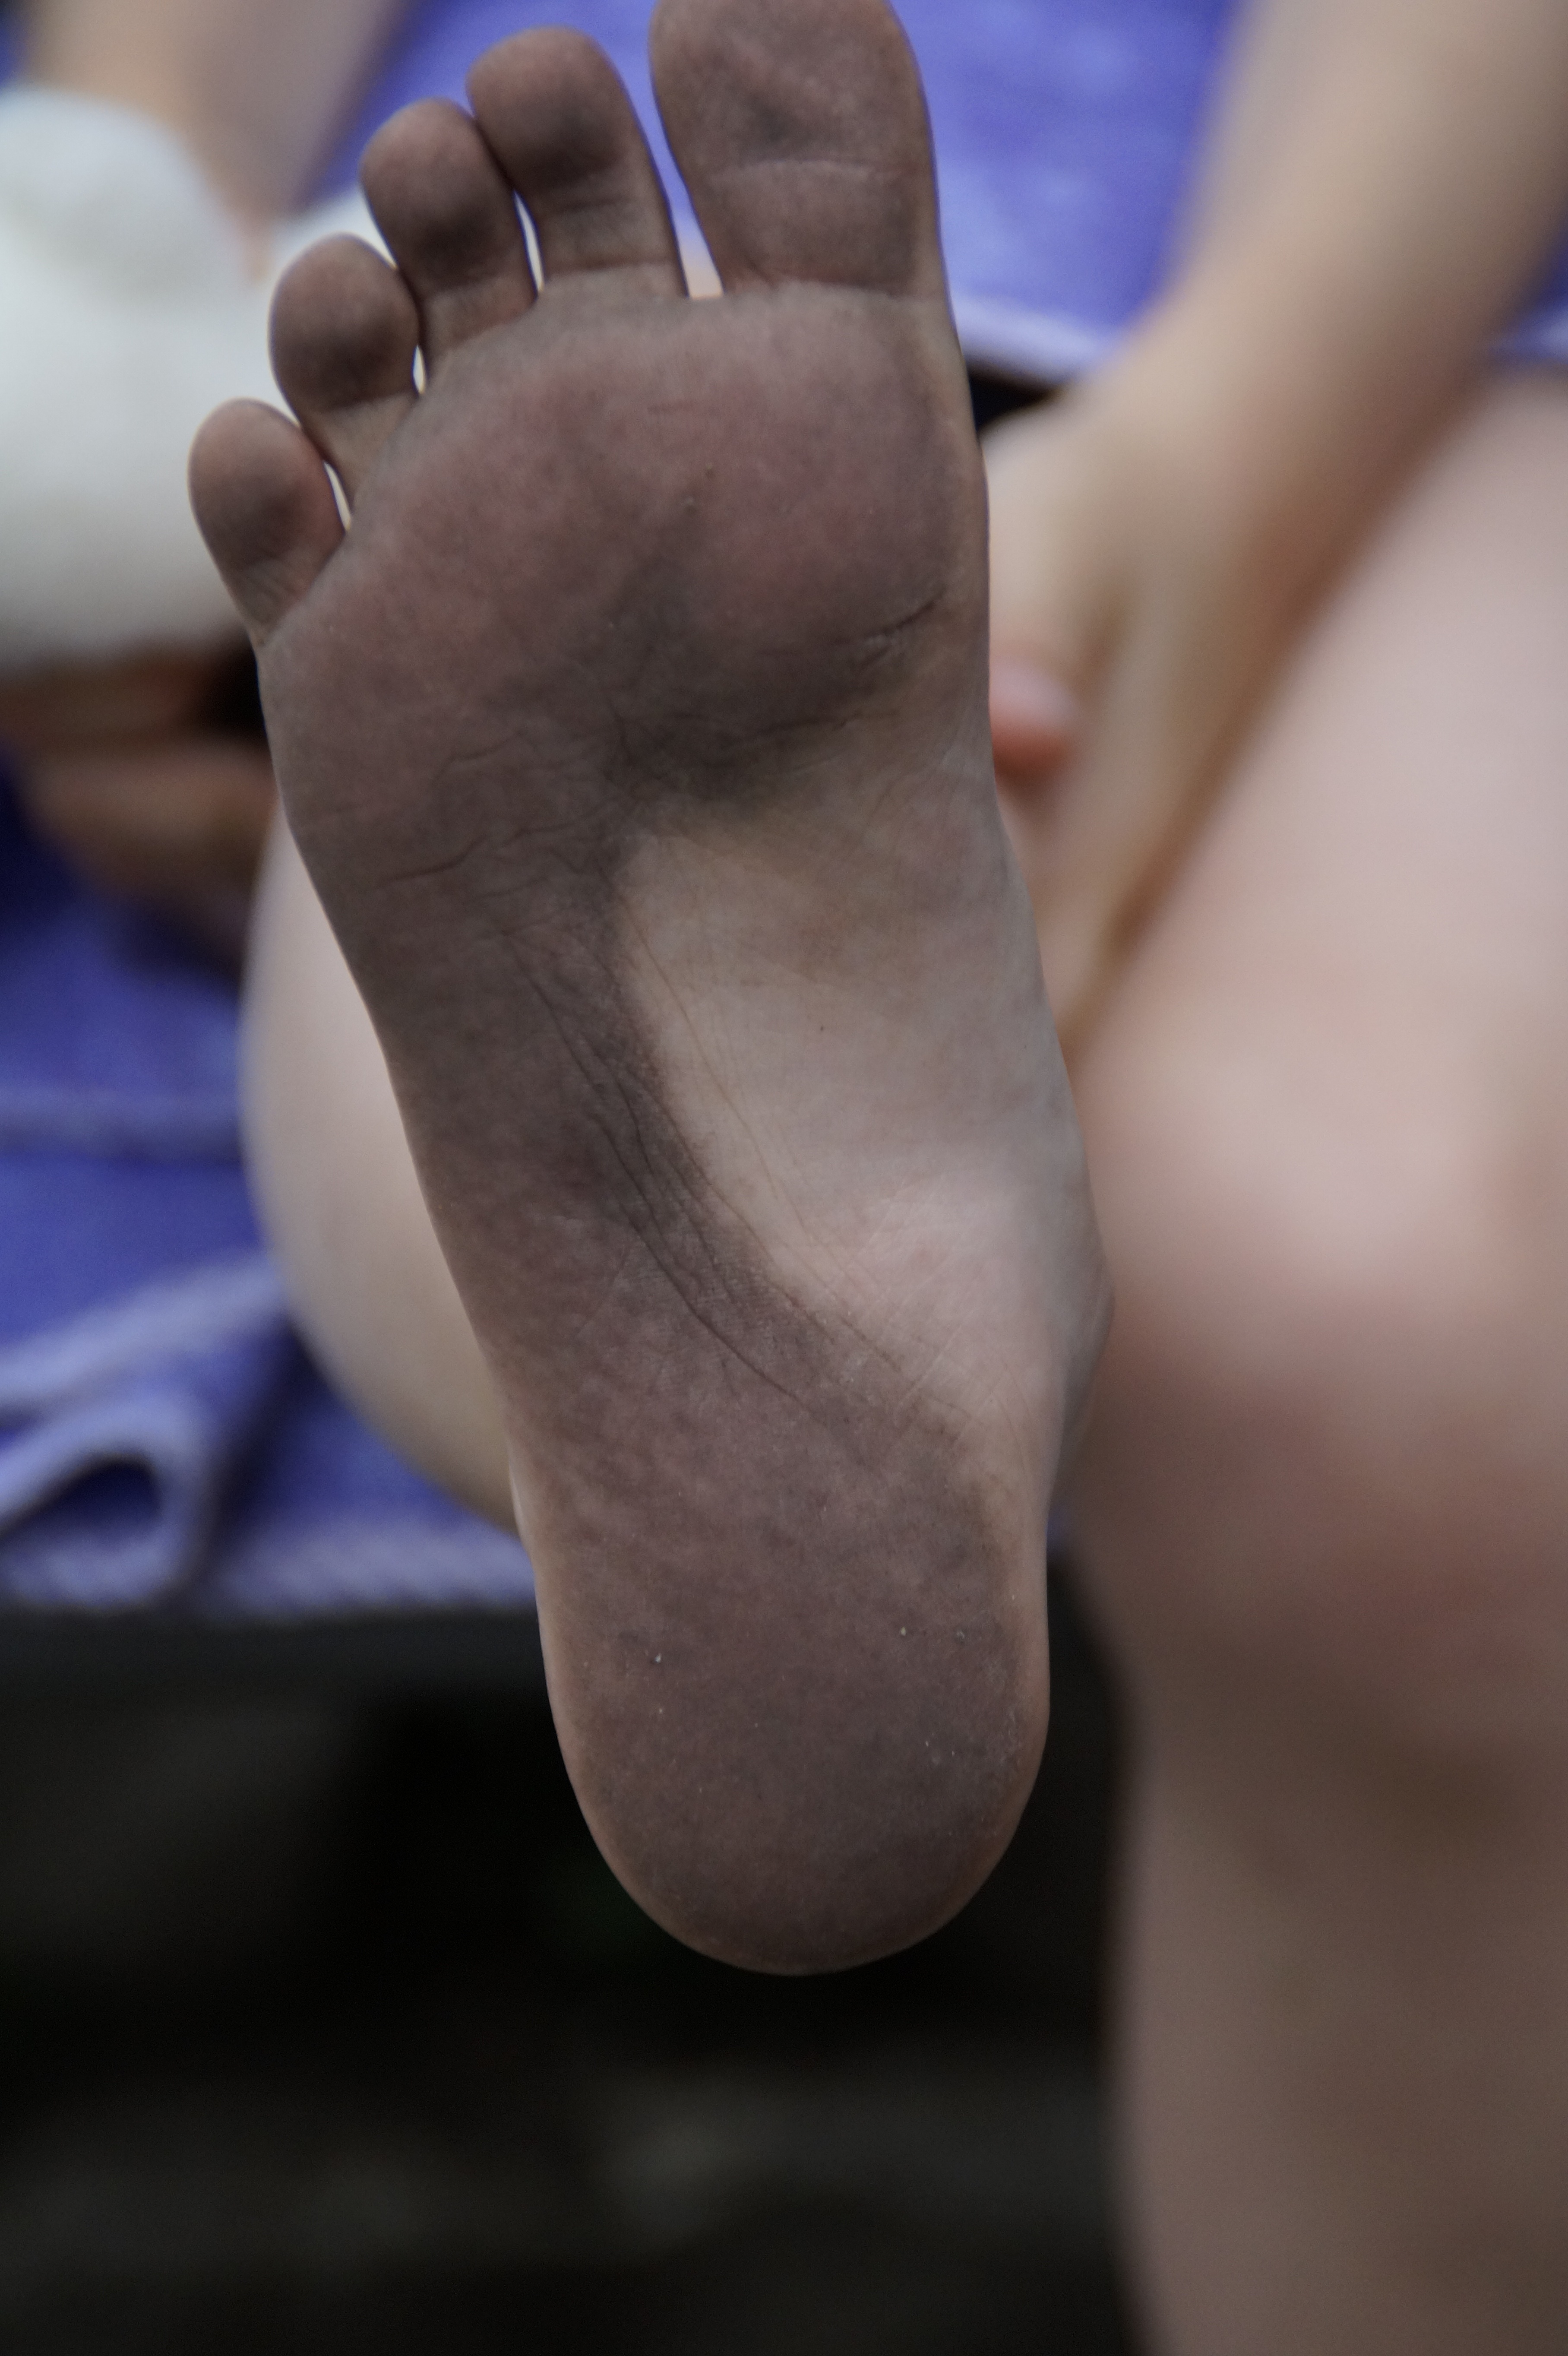
hand, footprint, summer, leg, finger, foot, sole, child, human, dirty, black, arm, close up, human body, barefoot, thigh, toe, ten, from the bottom, sense, child's